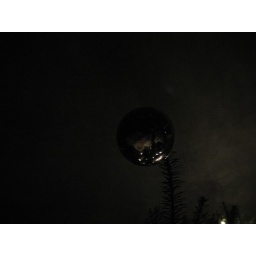
i've been sleeping under this silver ball all week.